Guerra family of California

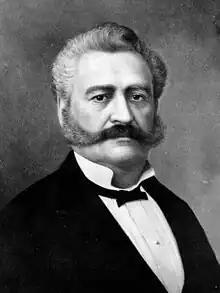
Pablo de la Guerra.

José de la Guerra y Noriega, born in 1779, is the founder of the family. Popularly known as "El Capitán", he came to California in 1793. He enlisted in 1798, serving over 52 years in military service. He served as acting Commandant of the Presidio of Monterey in 1804, Commandant of the Presidio of San Diego from 1806 to 1807, and most notably as Commandant of the Presidio of Santa Barbara, from 1827 to 1842. He married María Antonia Carrillo, of the Carrillo family of California, in 1804; they had thirteen children. He came to own numerous ranchos in the region, including Rancho Simi, Rancho Las Posas, Rancho San Julian, Rancho Los Alamos and Rancho El Conejo.